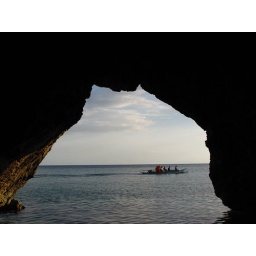
Kwebang Lampas is a small walk-through cave in Puting Buhangin, a secluded white sand beach cove in Pagbilao, Quezon.